Ponta da Piedade Lighthouse

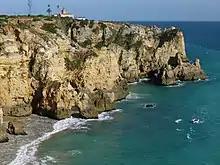
Distant view of the lighthouse on the Ponta da Piedade cliffs

Initially the lighthouse had a fourth-order Fresnel lens that emitted five flashes, grouped every ten seconds. The light source was an oil lamp and the range was 18 nautical miles. The 4th order lens was temporarily replaced during 1923 by a 6th order with a fixed white light. In 1952, the lighthouse was electrified with power from the public grid, and the oil lamp was replaced with an electric lamp, with an initial range of 15 nautical miles, subsequently increased to 18 nautical miles. Four years later, a new electric filament was mounted. It was automated in 1983, using a system supplied by the Gisman company, with one white light flash every seven seconds.